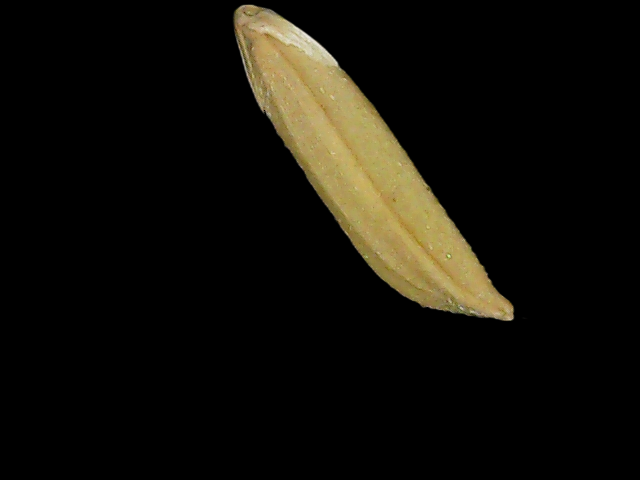
Rice variety: Bd75